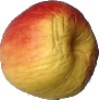
Label: Apple Red Yellow 1